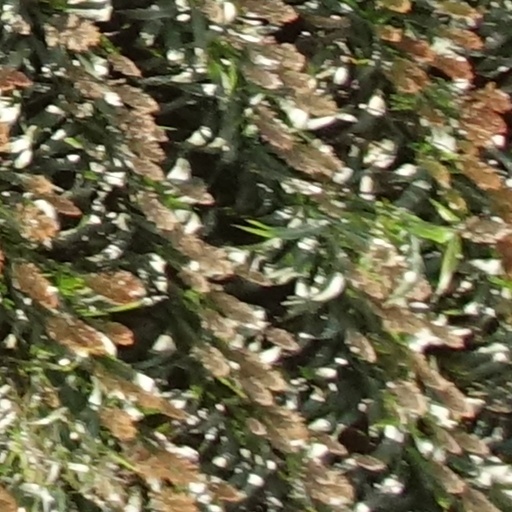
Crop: sorghum